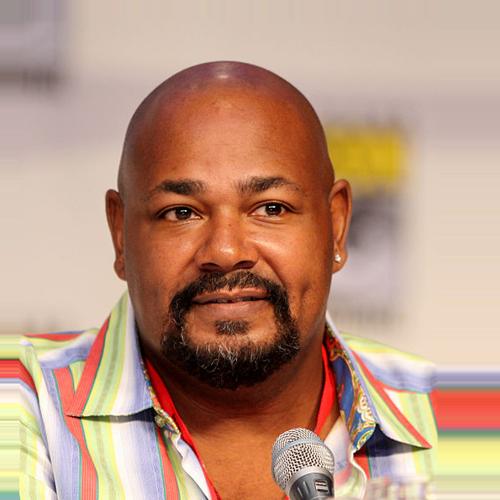
Age: 45